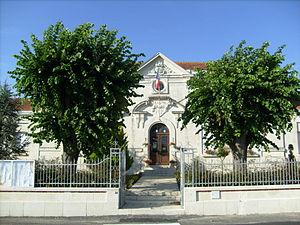
Mairie de Chenac
Chenac-Saint-Seurin-d'Uzet est une commune du Sud-Ouest de la France, située dans le département de la Charente-Maritime. Ses habitants sont appelés les Chenacais ou Saint-Surinais et les Chenacaises ou Saint-Surinaises.